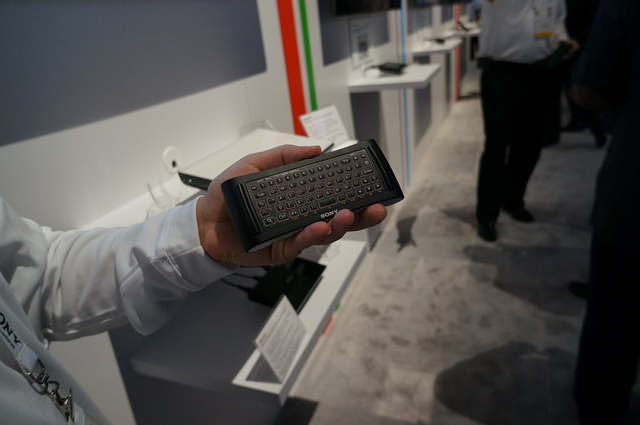
user: Given an image and a question. Answer the question in a short answer. Question: What is the brand of the keyboard shown? Short Answer:
assistant: sony